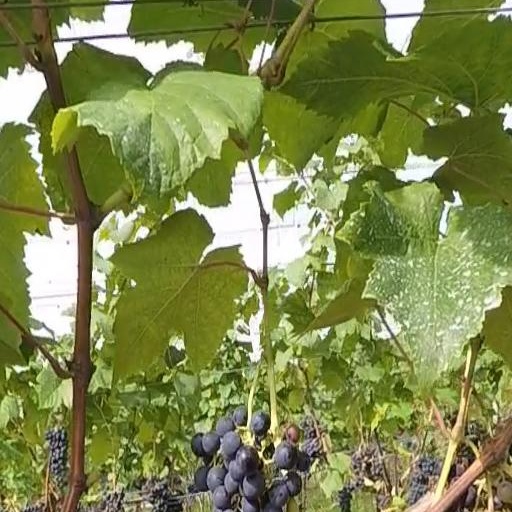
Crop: grape